Love Story (1970 film)

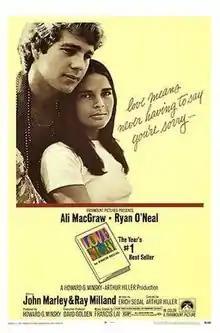
Theatrical release poster

Love Story is a 1970 American romantic drama film written by Erich Segal, who was also the author of the best-selling 1970 eponymous novel. It was produced by Howard G. Minsky, and directed by Arthur Hiller, starring Ali MacGraw, Ryan O'Neal, John Marley, Ray Milland and Tommy Lee Jones in his film debut.